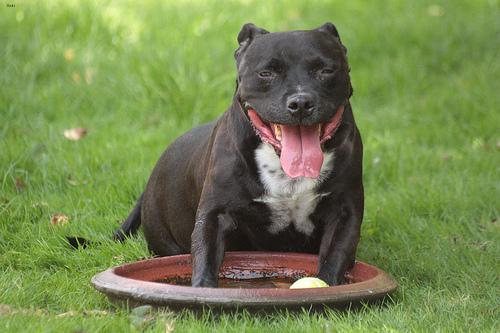
Breed: staffordshire bull terrier